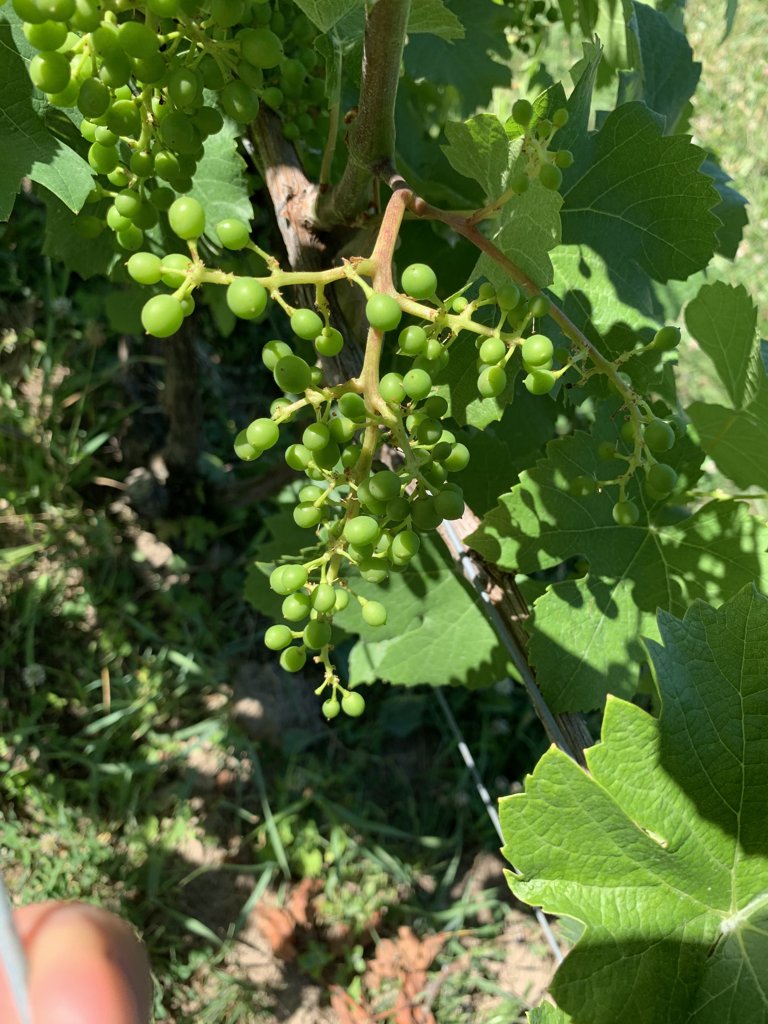
Berries visible: 163
Grape clusters: 2